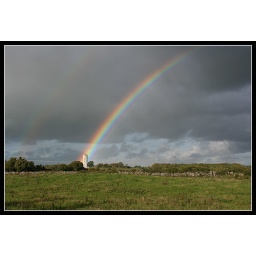
A rainbow seems to end at the water tower in Clarinbridge